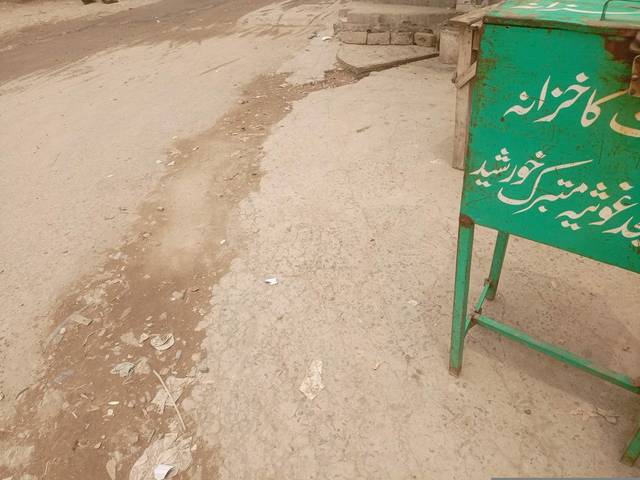
Region: Pakistan
Coordinates: 31.422, 74.177